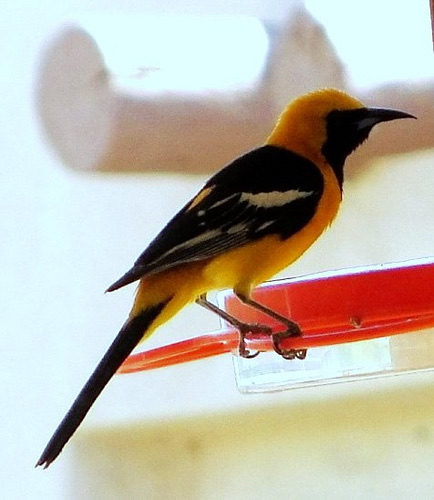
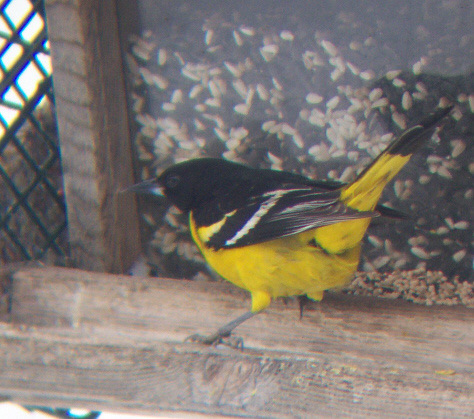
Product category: misc
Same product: yes